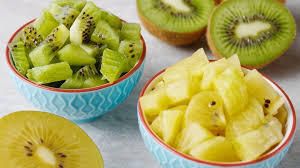
Label: Kiwi